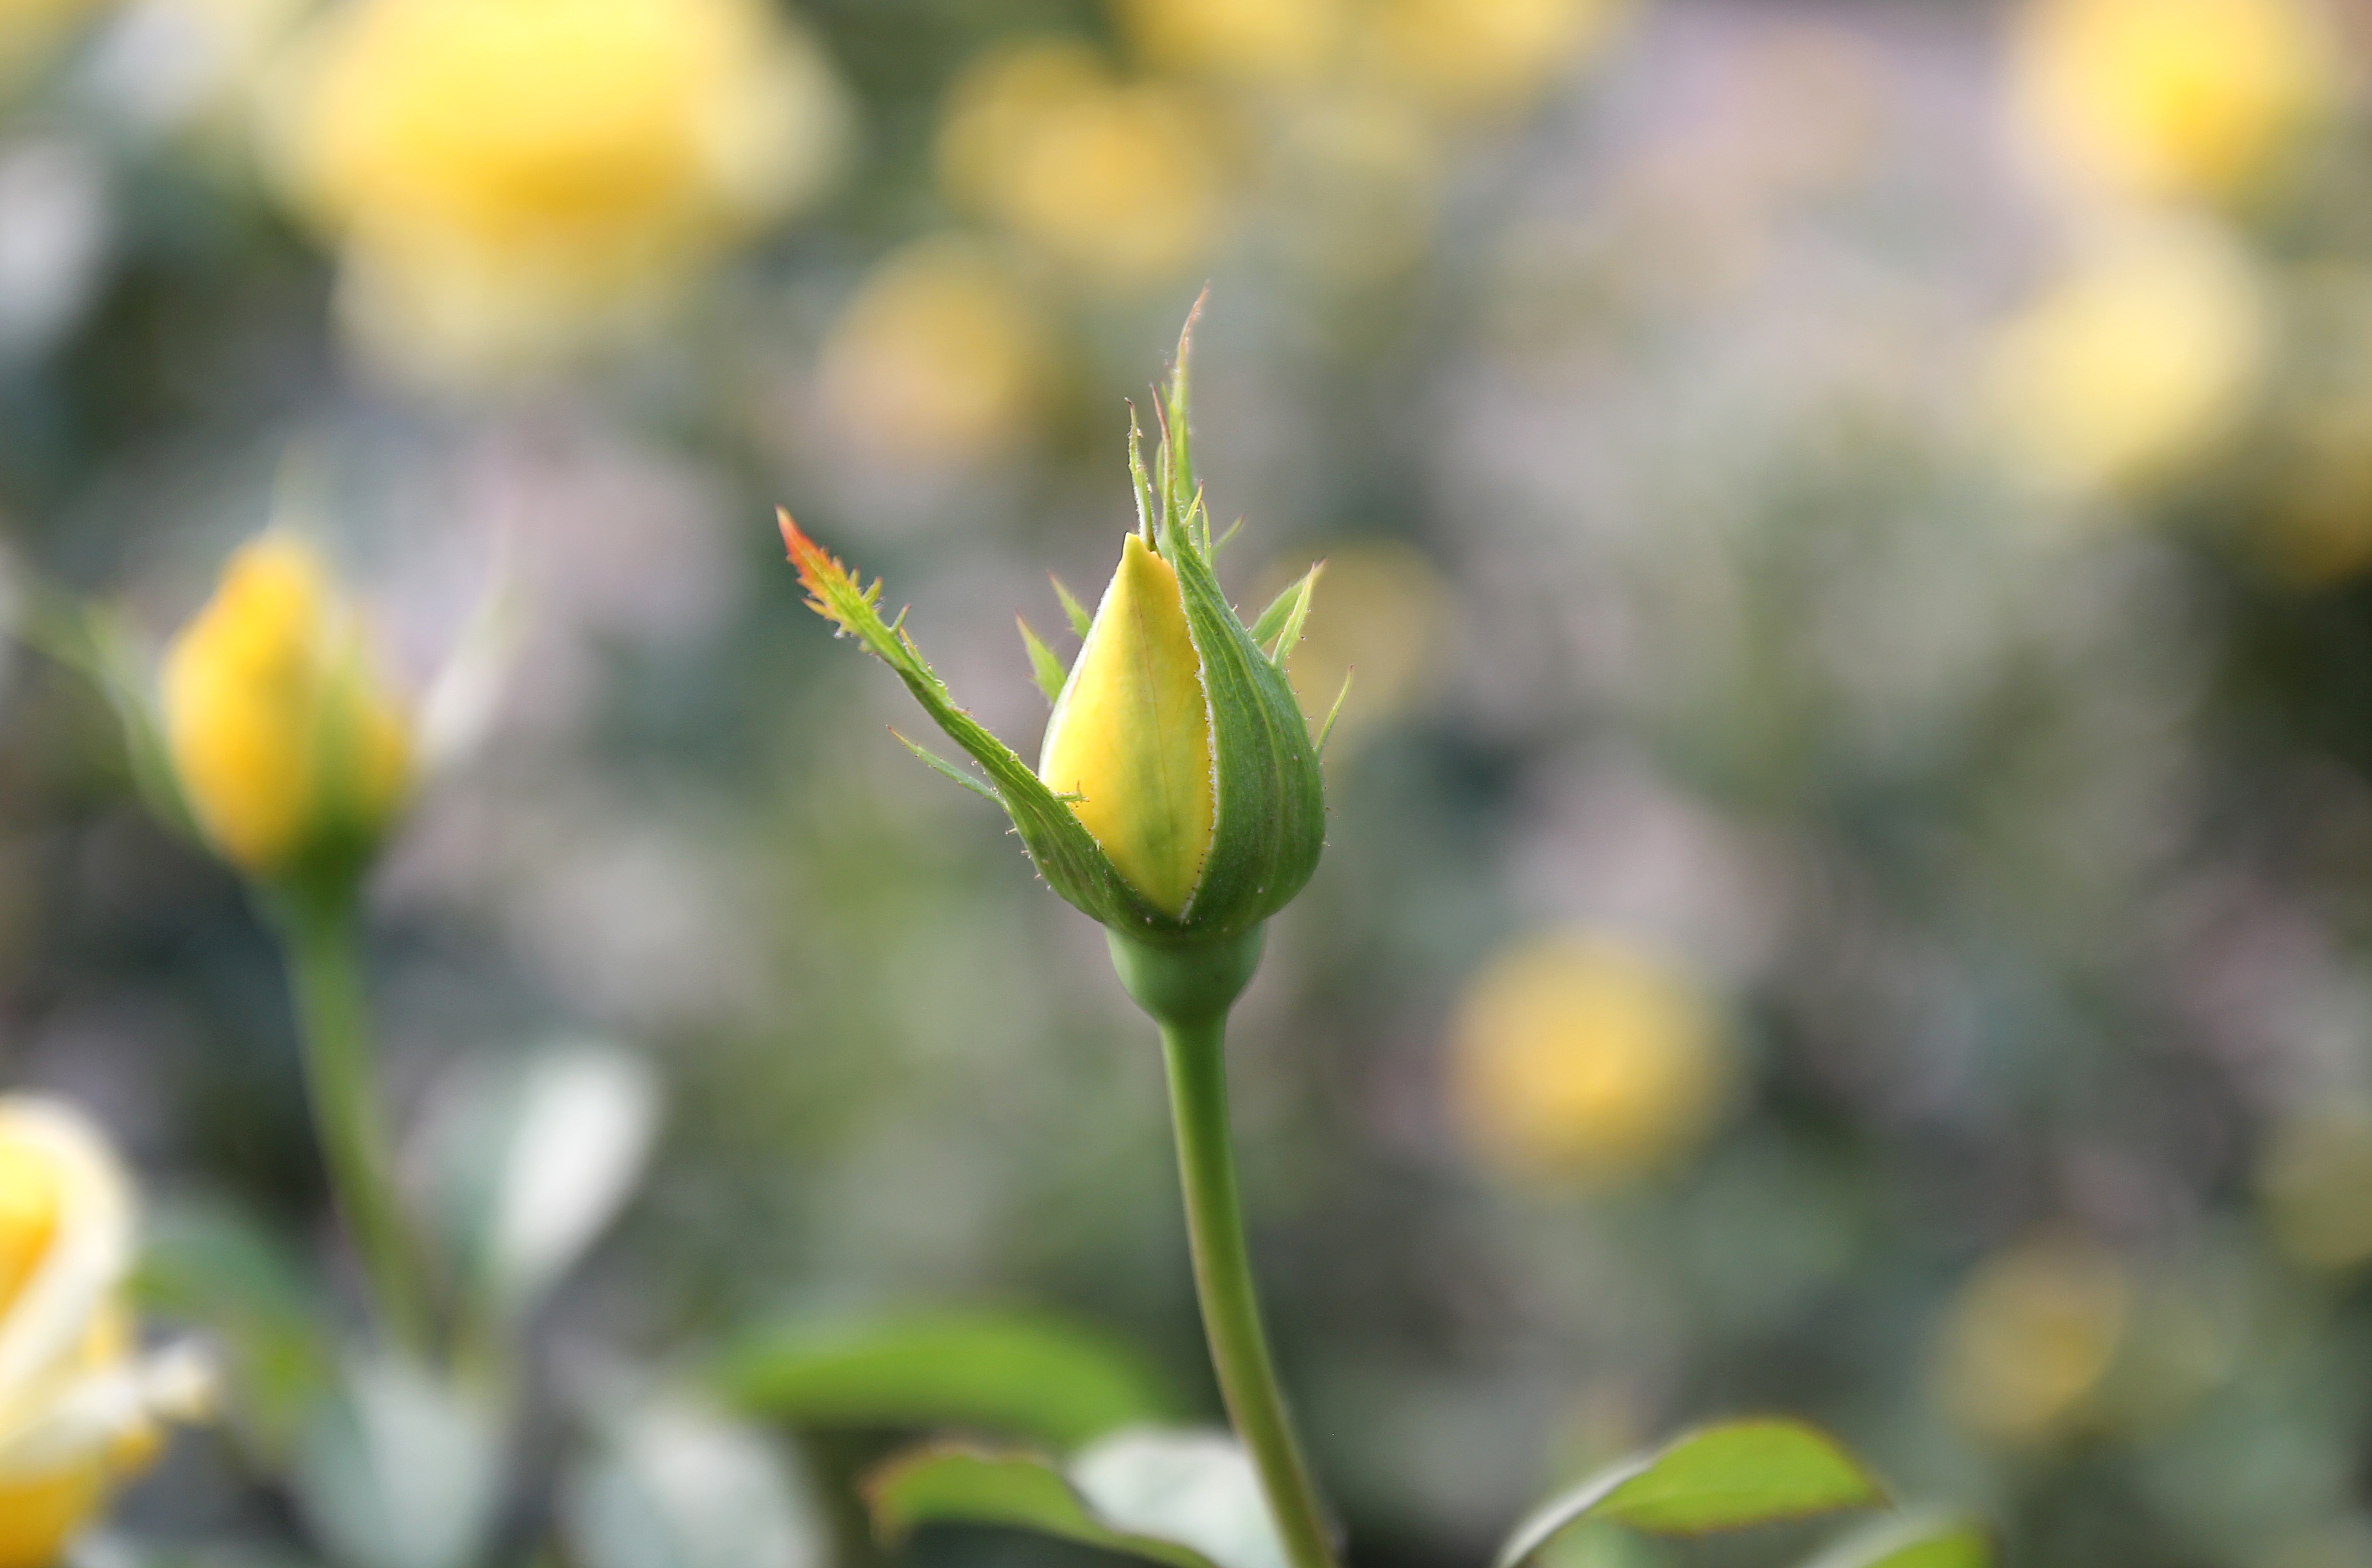
nature, branch, blossom, plant, sunlight, leaf, flower, petal, bloom, rose, spring, green, botany, blooming, yellow, garden, flora, wildflower, close up, bud, macro photography, flowering plant, rose bud, plant stem, land plant